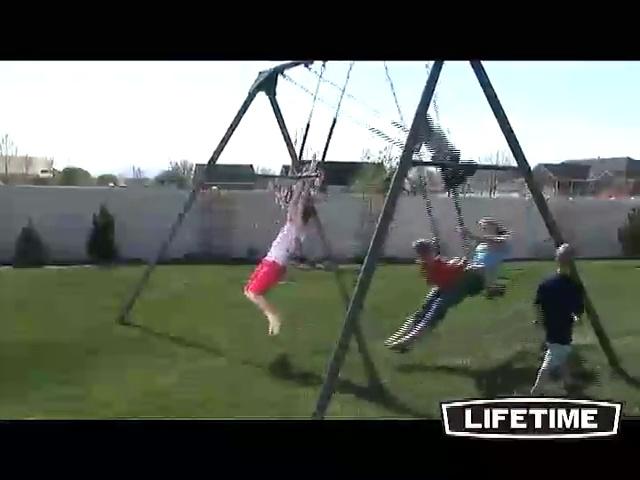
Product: Lifetime Heavy Duty A-Frame Metal Swing Set
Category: Toys & Games | Sports & Outdoor Play | Play Sets & Playground Equipment | Play Set Attachments | Swings
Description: Fun free standing playset for kids ages 3 to 12; includes 2 belt swings and 1 trapeze bar,.
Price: Total price:
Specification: Product Dimensions:         60.2 x 18.5 x 7 inches ; 0.16 ounces    |Shipping Weight: 55 pounds (View shipping rates and policies)|ASIN: B003DYZQM2|California residents:  Click here for Proposition 65 warning.|Item model number: 290038|    #309    in Play Tents & Preschool Outdoor Toys    |    #37    in Play & Swing Sets    |    #49    in Play Set Swings